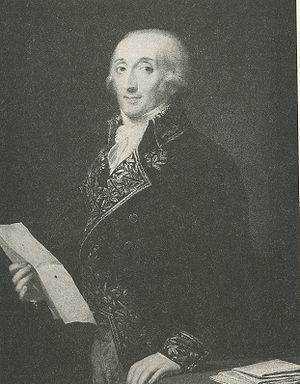
Francesco Melzi d'Eril, 9ᵉ comte de Magenta, duc de Lodi, est un homme politique italien des XVIIIᵉ et XIXᵉ siècles. Il est vice-président de la République italienne, jusqu'à sa transformation en royaume d'Italie, qui est l'œuvre de Napoléon Iᵉʳ.
La République italienne était un État de l'actuelle région d'Italie du Nord et qui avait pour capitale Milan. Elle est créée le 26 janvier 1802 par les députés de la République cisalpine qui, réunis extraordinairement à la consulte de Lyon, proclamèrent la transformation de celle-ci en République italienne, avec pour président Napoléon Bonaparte, Premier consul de la République française.